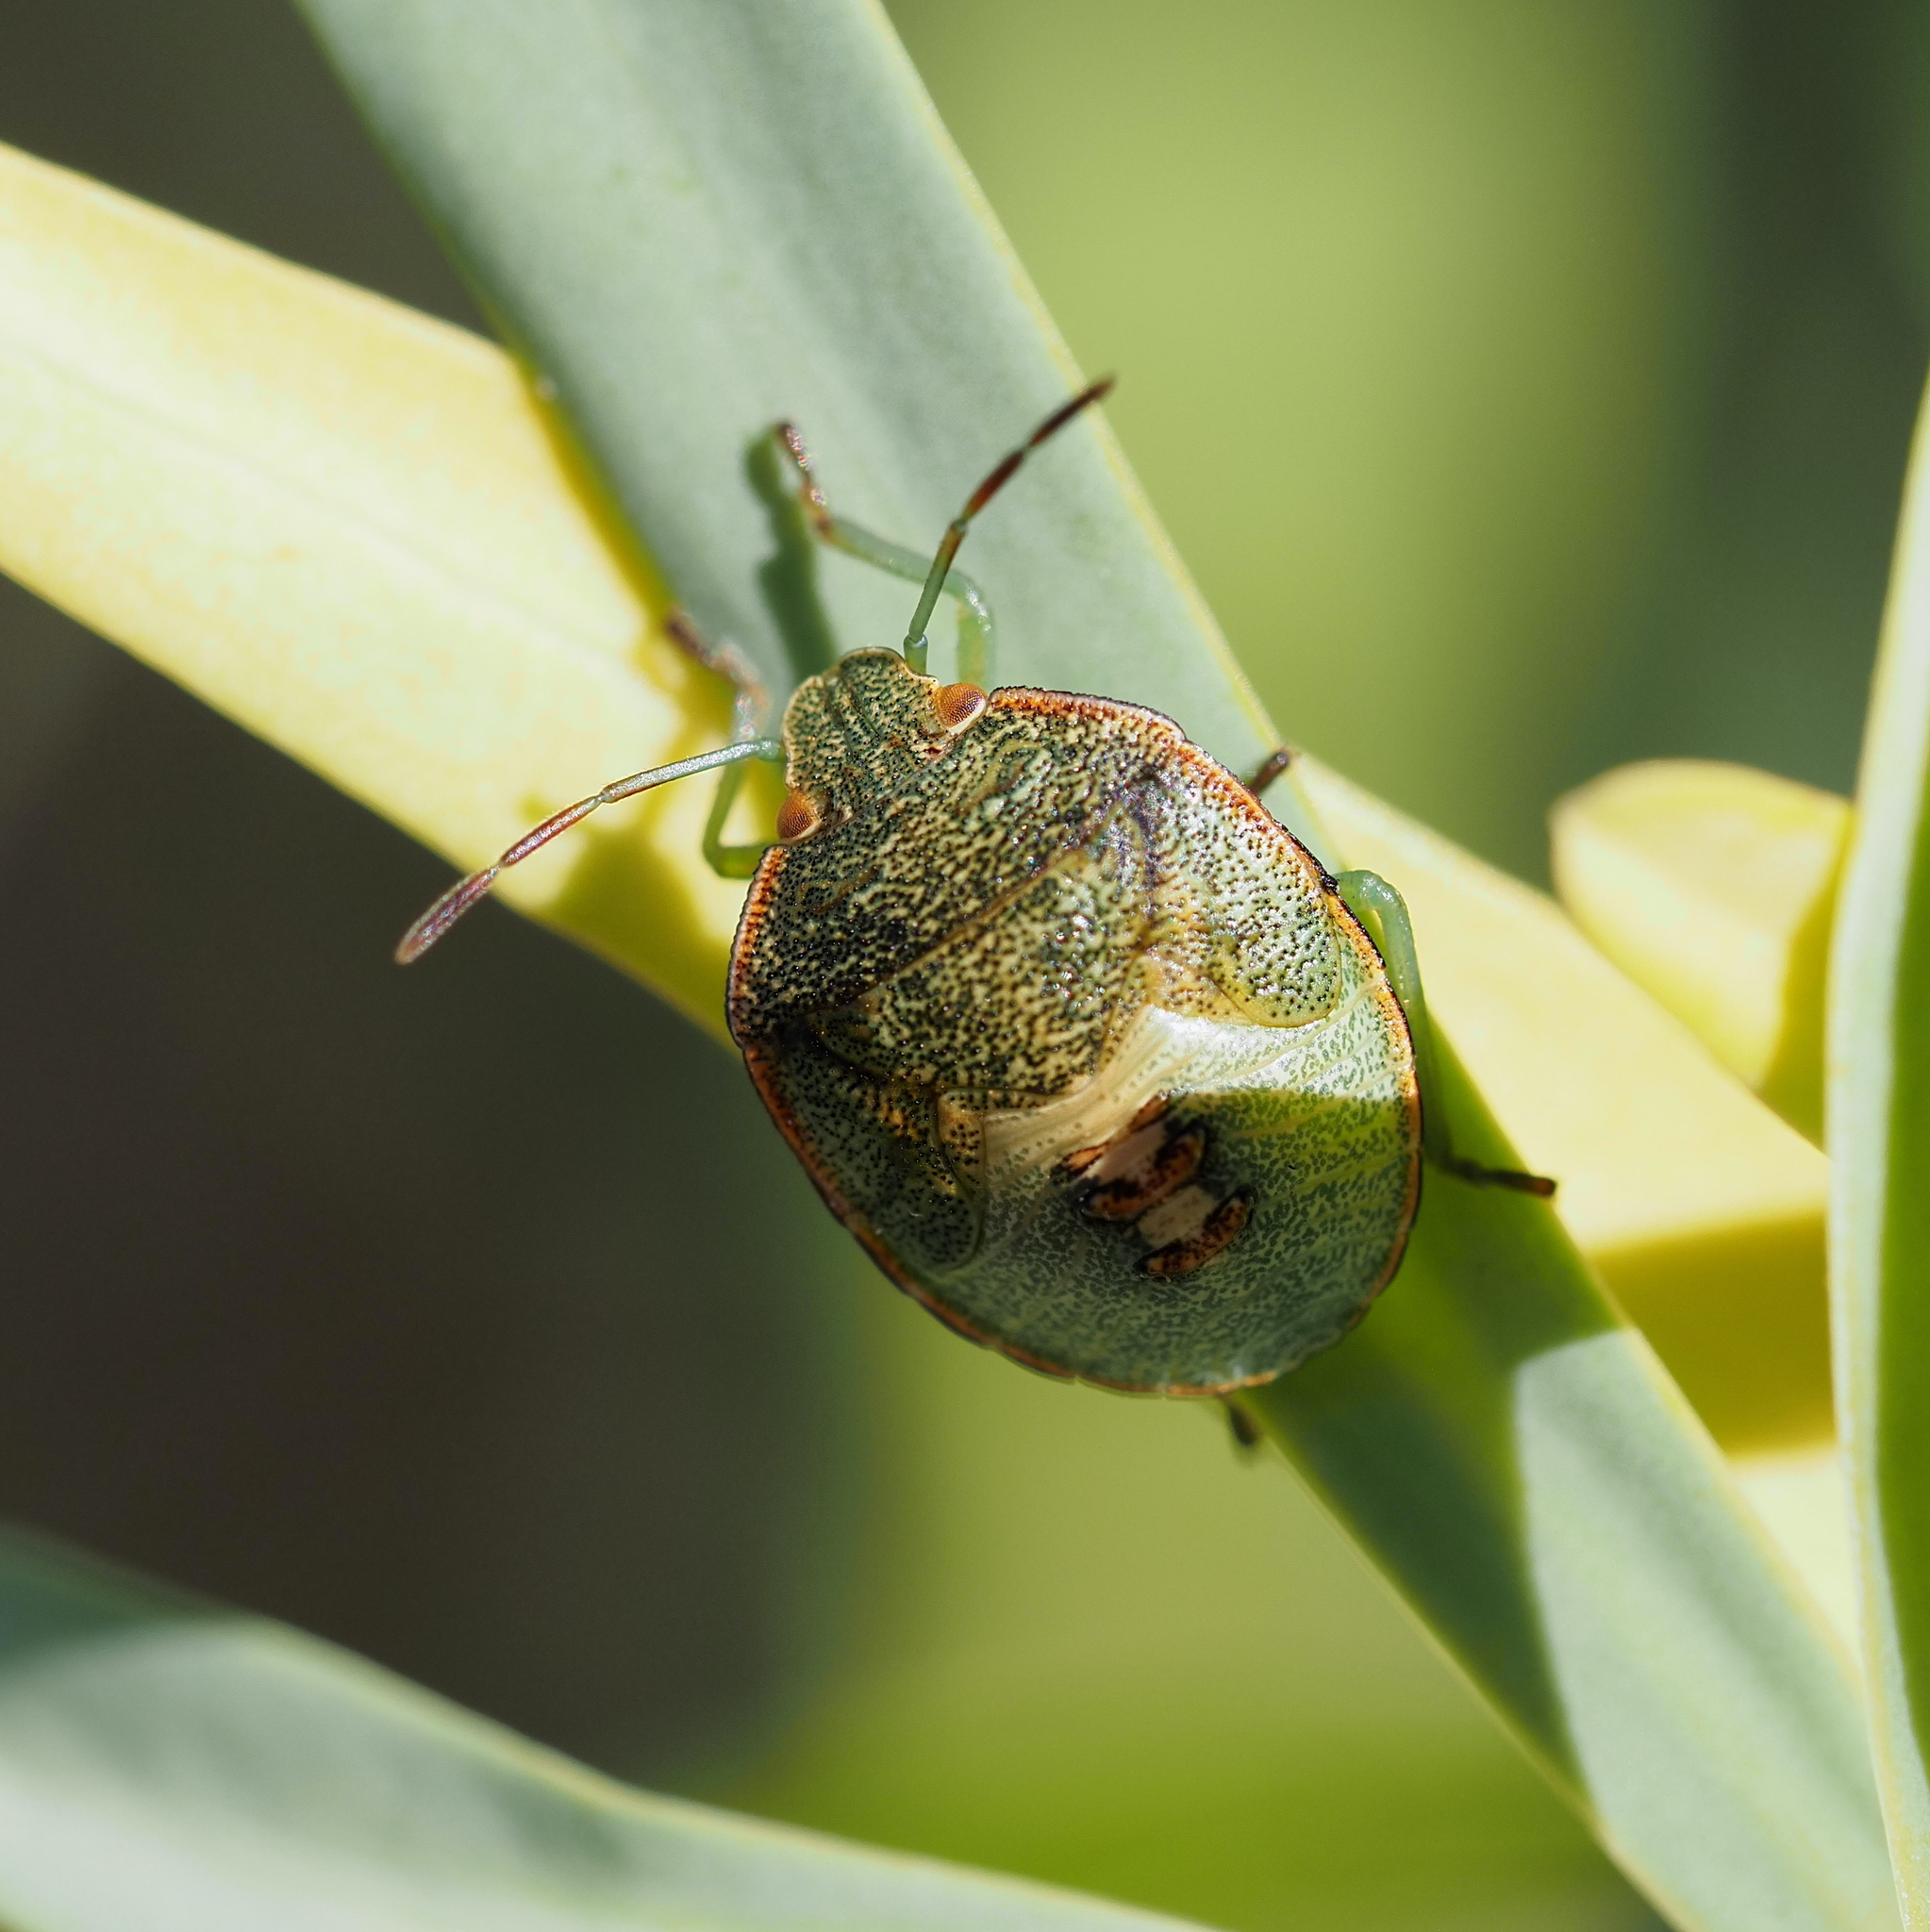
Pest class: stink_bug